True (Avicii album)

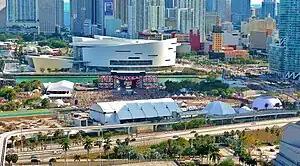
The Ultra Music Festival in Miami's Bicentennial Park, where Avicii showcased material from "True".

Avicii performed at the 2013 Ultra Music Festival on 22 March 2013, revealing nearly forty minutes of new album material from "True", to which he received a mixed to negative response from critics, fans and media alike. The new material, which incorporated bluegrass and country music elements, and included live performances from Aloe Blacc, backed by a banjo and kazoo, saw a negative response at the festival, whose attendees criticized the DJ for bringing the experimental material to a high-profile electronic dance music festival. Some fans and following musicians also took to social media sites like Twitter to bash the performance. Dubstep/electro house musician Jake Stanczak, better known as Kill the Noise, tweeted: "What are the similarities and differences between Avicii and Al Walser? Discuss." Producer Tommie Sunshine tweeted: "I just listened to @Avicii's @ultramusic Festival Main Stage set; did he jump the #EDM shark?"